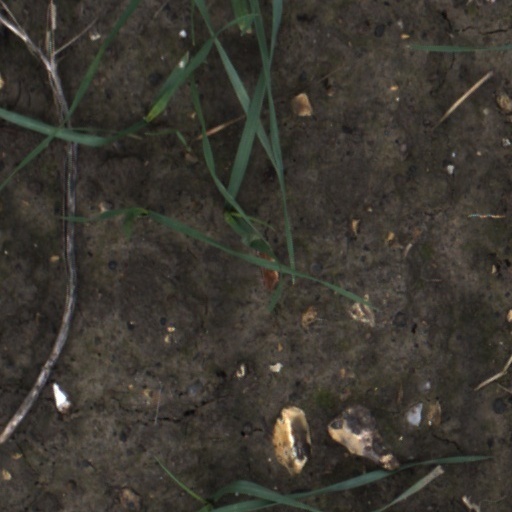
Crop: wheat